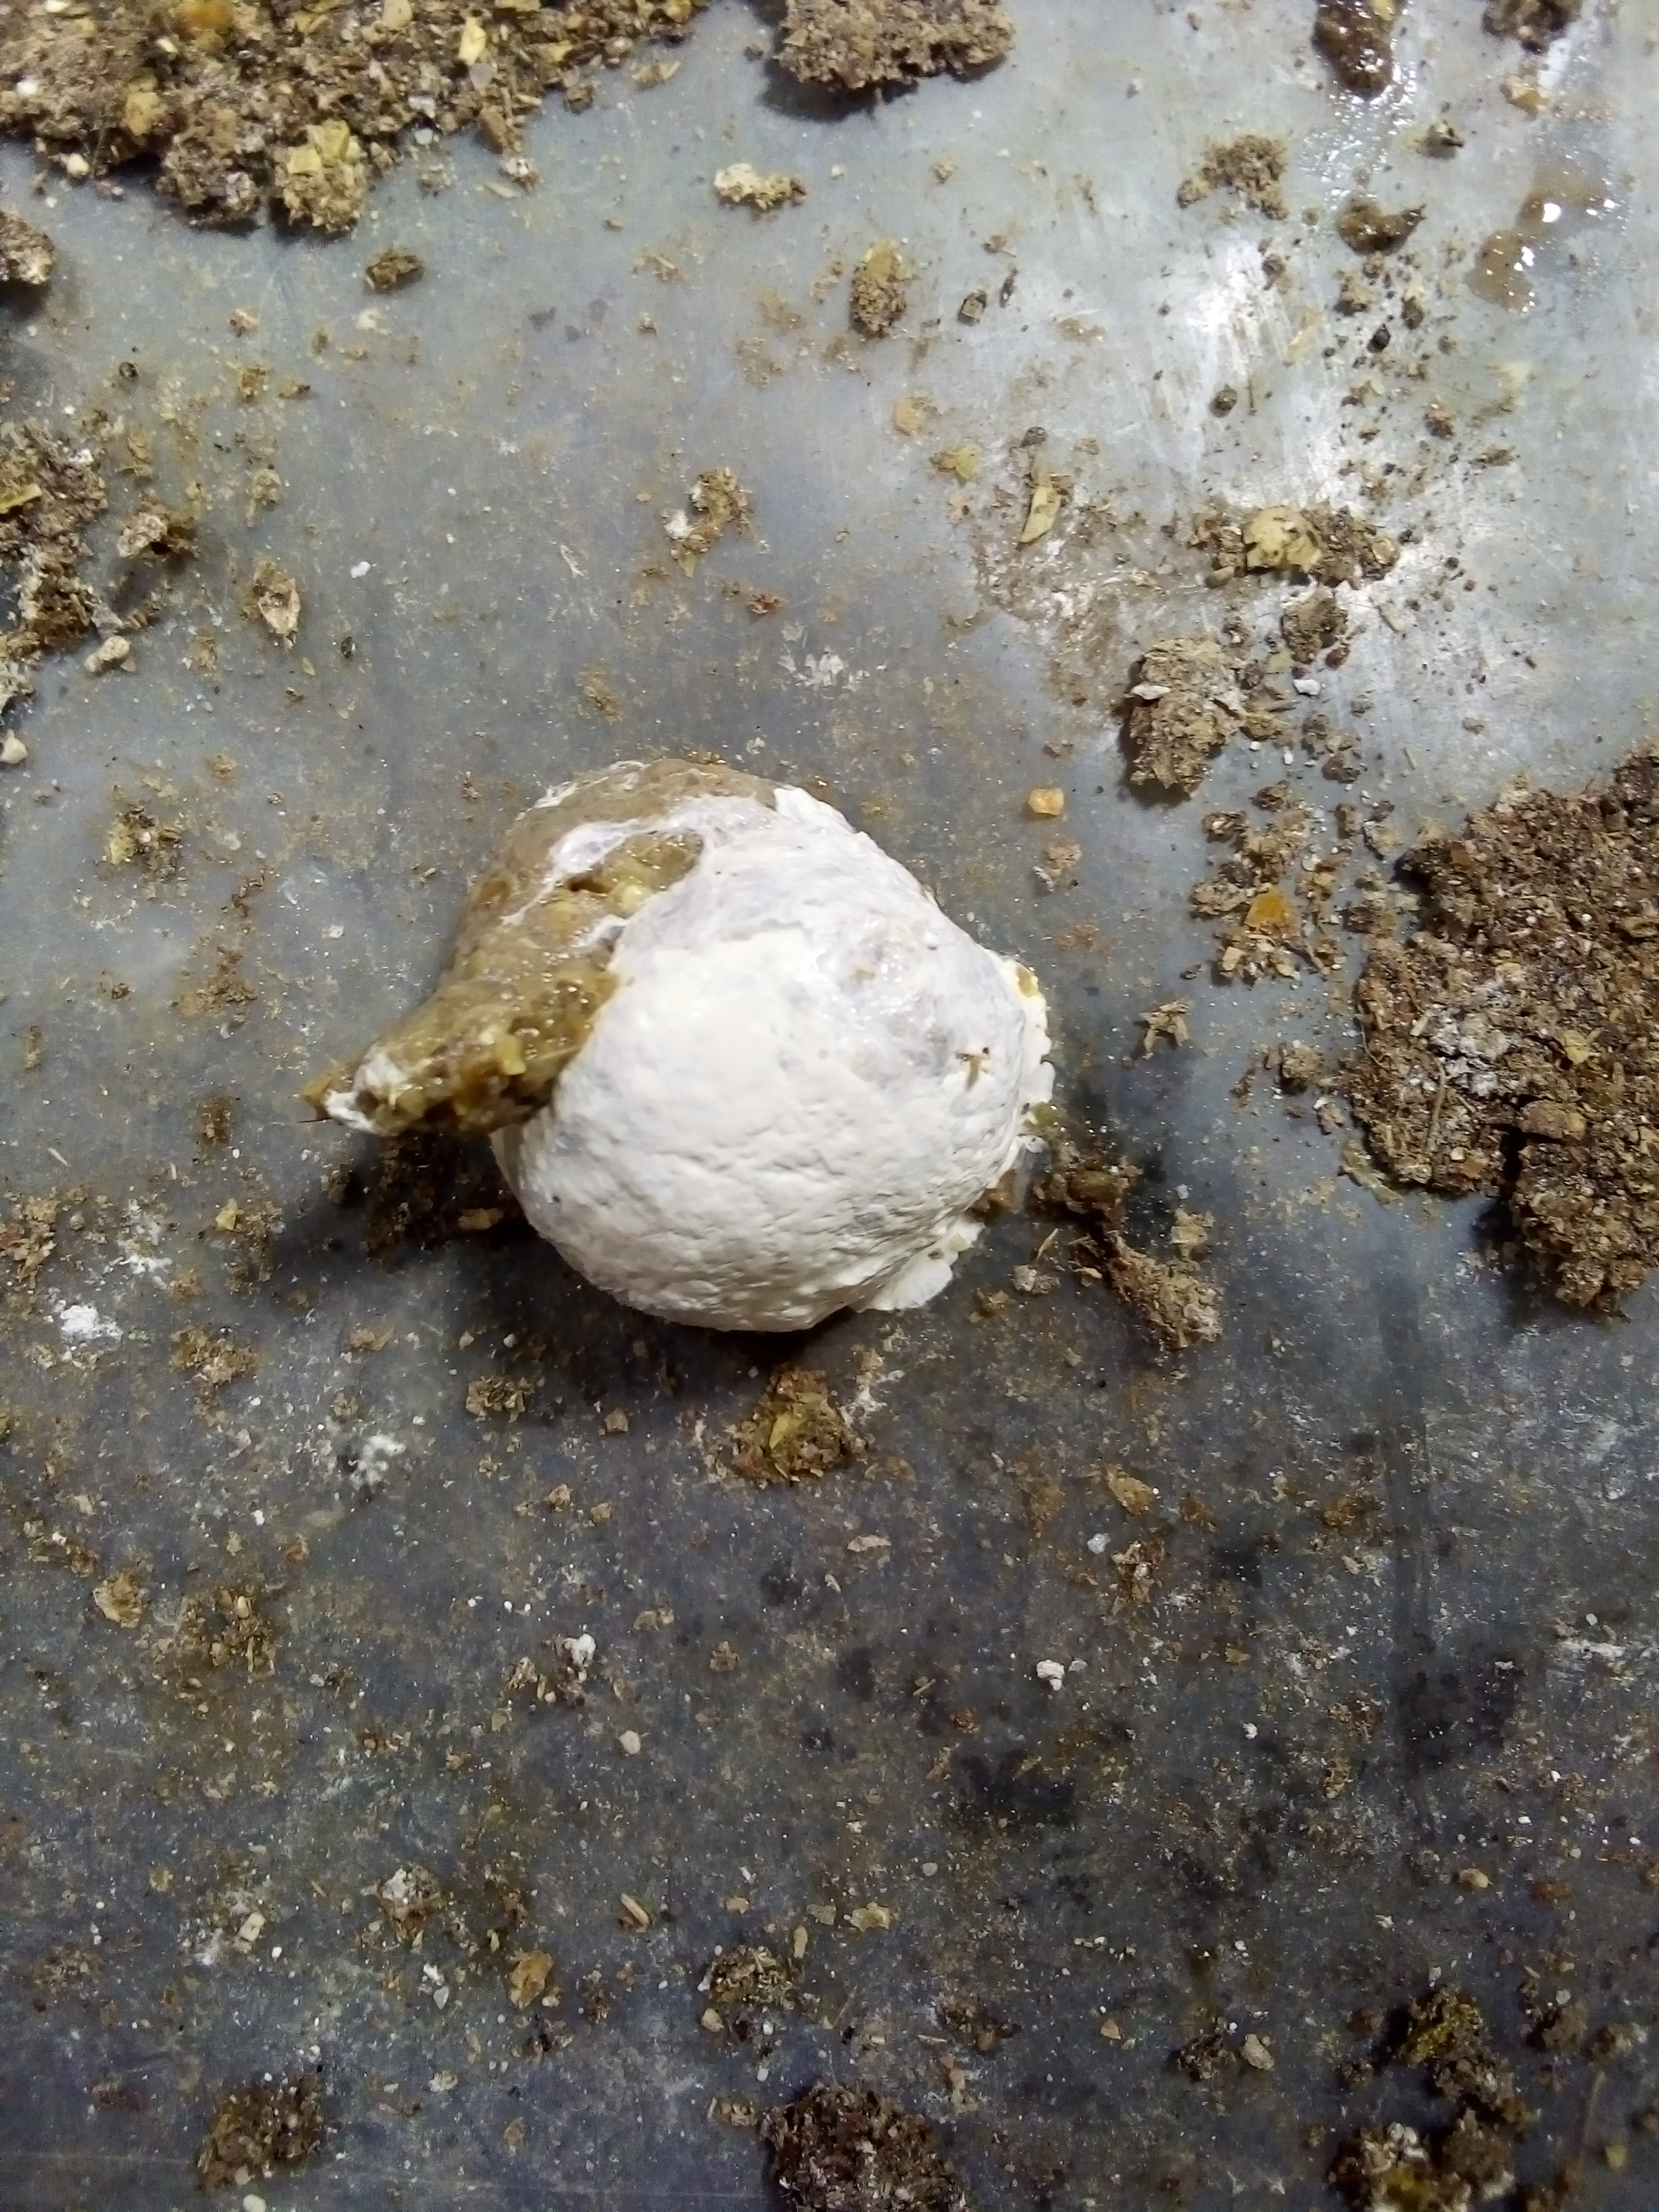
PCR-confirmed diagnosis: Salmonella